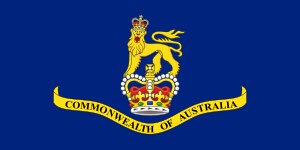
Australiens flag
Generalguvernørens flag.
Australiens flag er blåt med Union Jack i øvre hjørne mod stangen, en stor syvtakket stjerne under dette, og fem stjerner som udgør stjernebilledet Sydkorset på den anden halvdel. Udgangspunktet er det britiske Blue Ensign. Flaget er i størrelsesforholdet 1:2.